St Mary Magdalene's Church, Battlefield

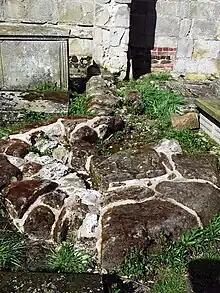
Remains of the old college building, south side of St Mary Magdalene's Church, Battlefield, Shropshire

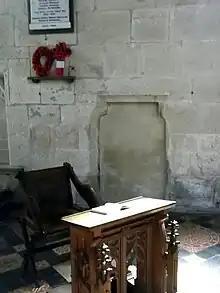
Night door for chaplains to enter the church from their quarters. The height has been diminished by raising of the floor level during the restoration.

The dedication of the college and chantry was to Mary Magdalene and this had been decided by the time of Henry IV's endowment of Battlefield chapel in March 1409, if not earlier. The Battle of Shrewsbury took place on 21 July, the vigil or eve of St Mary Magdalene's Day, which falls on 22 July. The unknown and unrecovered bodies of the dead would have been buried mainly on the saint's day. The only extant seal of the college, found on a deed of 1530, is marked "SIGILLUM COMMUNE DOMINI ROGERI IVE PRIMI MAGISTRI ET SUCCESSORUM SUORUM COLLEGII BEATE MARIE MAGDALENE IUXTA SALOP", showing that the dedication persisted and was regularly attested. The festival of Mary Magdalene was celebrated annually and accompanied by the fair.